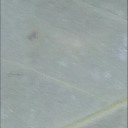
Label: Leaf_rust